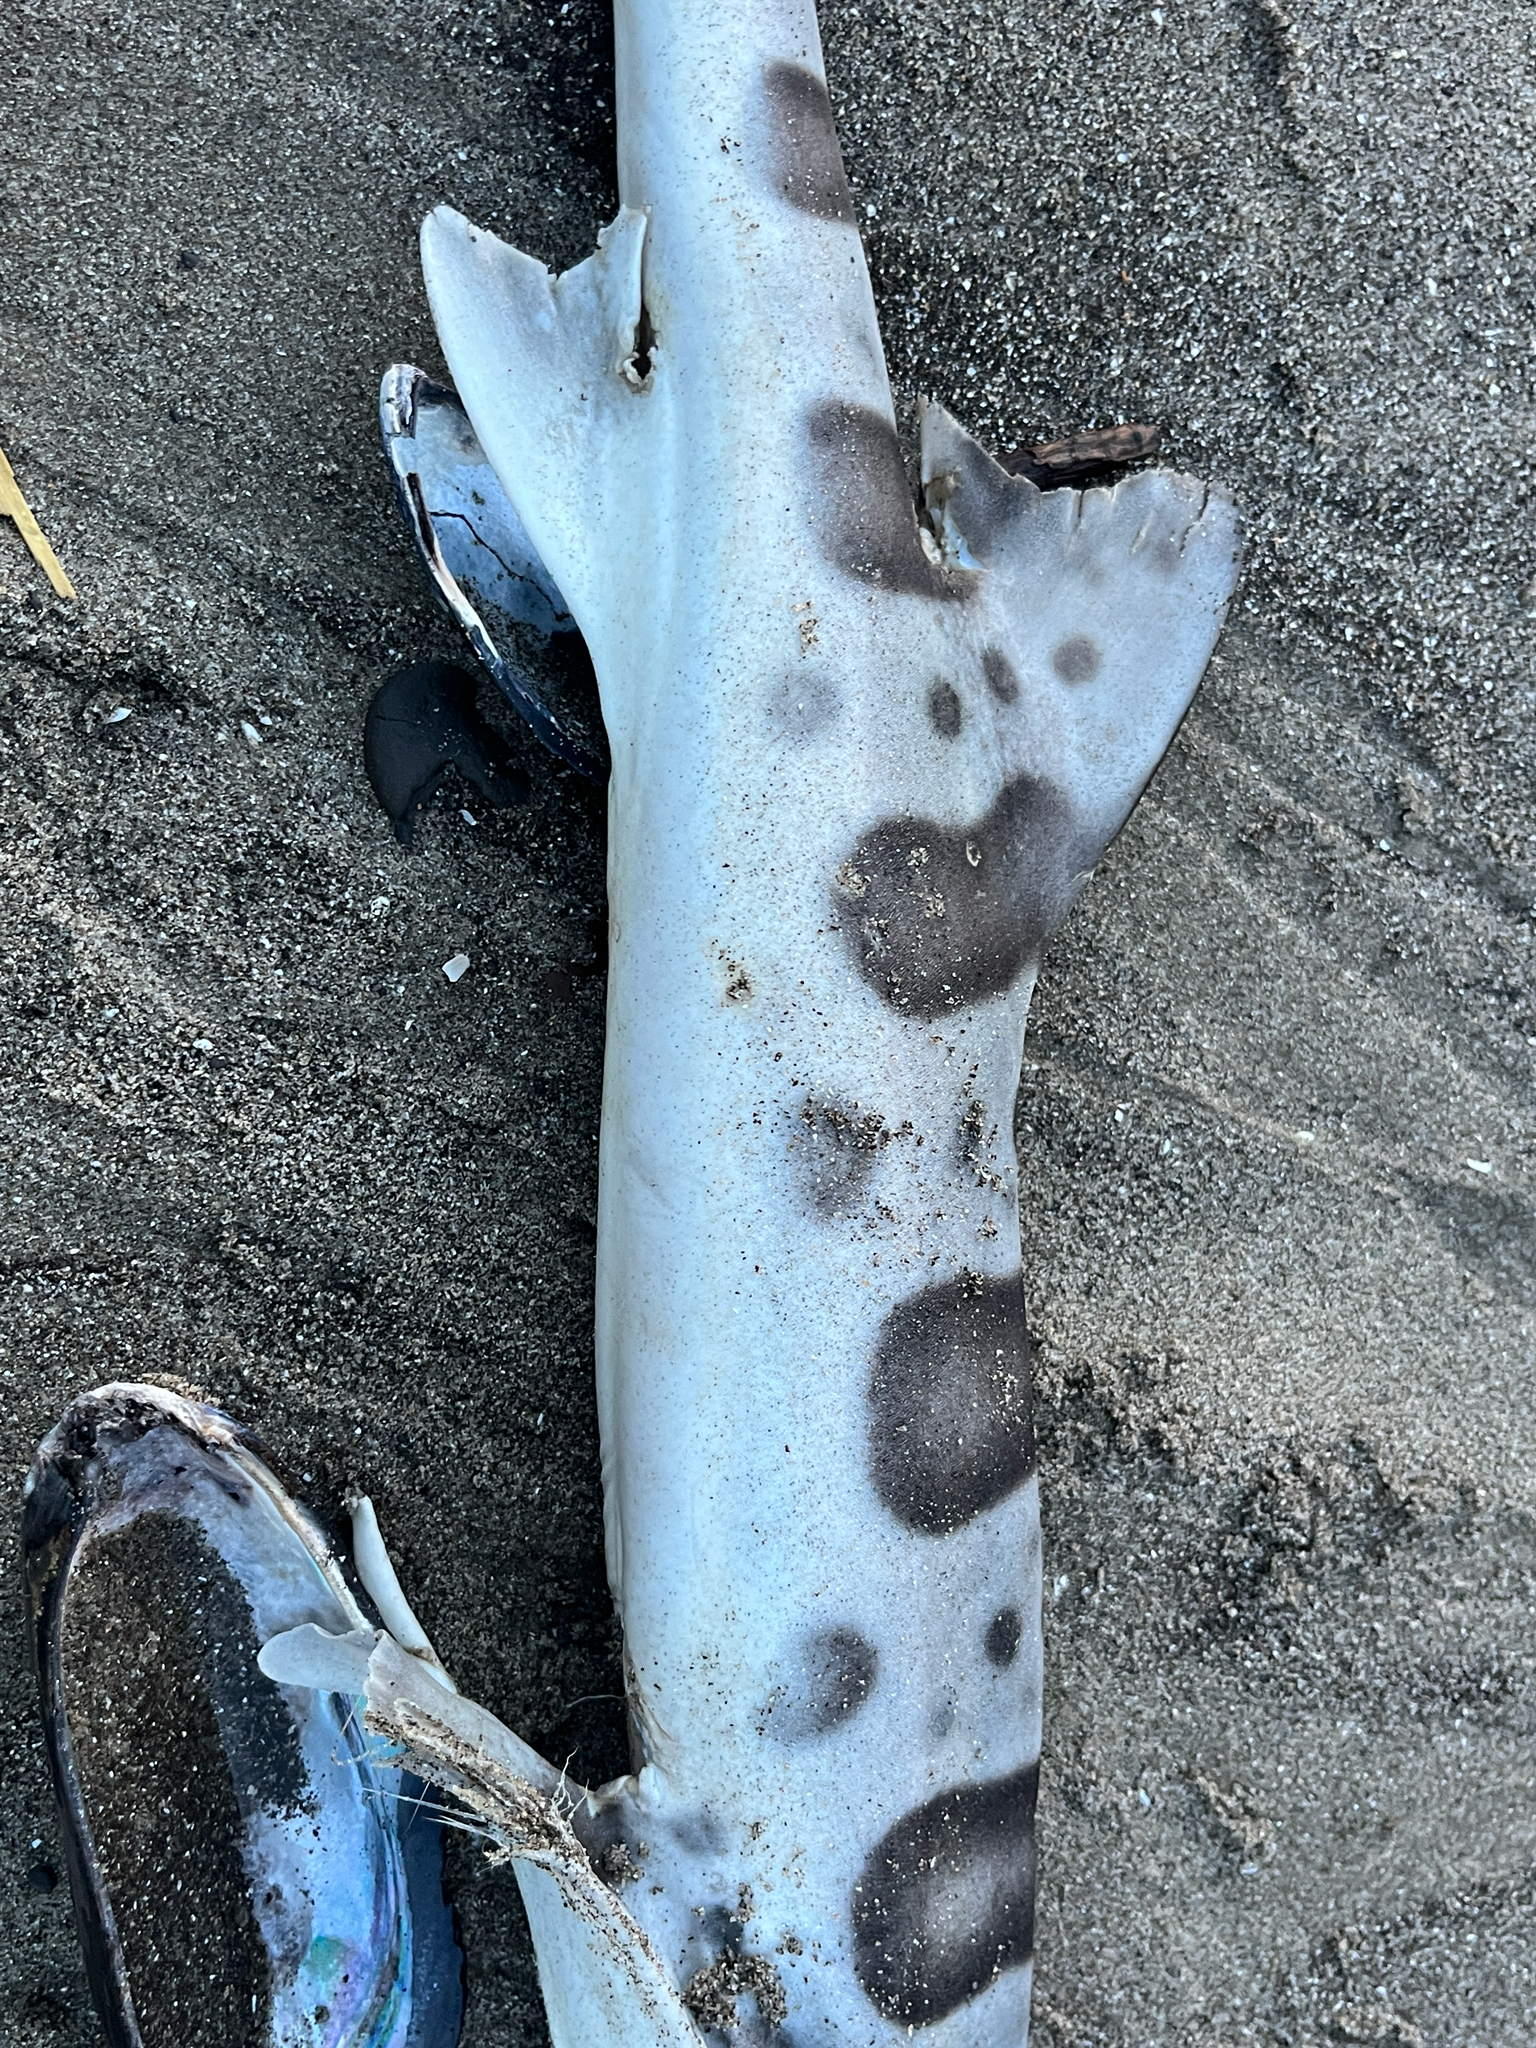
fish (species not among the labelled classes)